New Lyme Township, Ashtabula County, Ohio

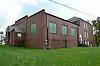
New Lyme Institute (1879-1924)

The township was first settled by former Connecticut resident Joel Owen in 1803.